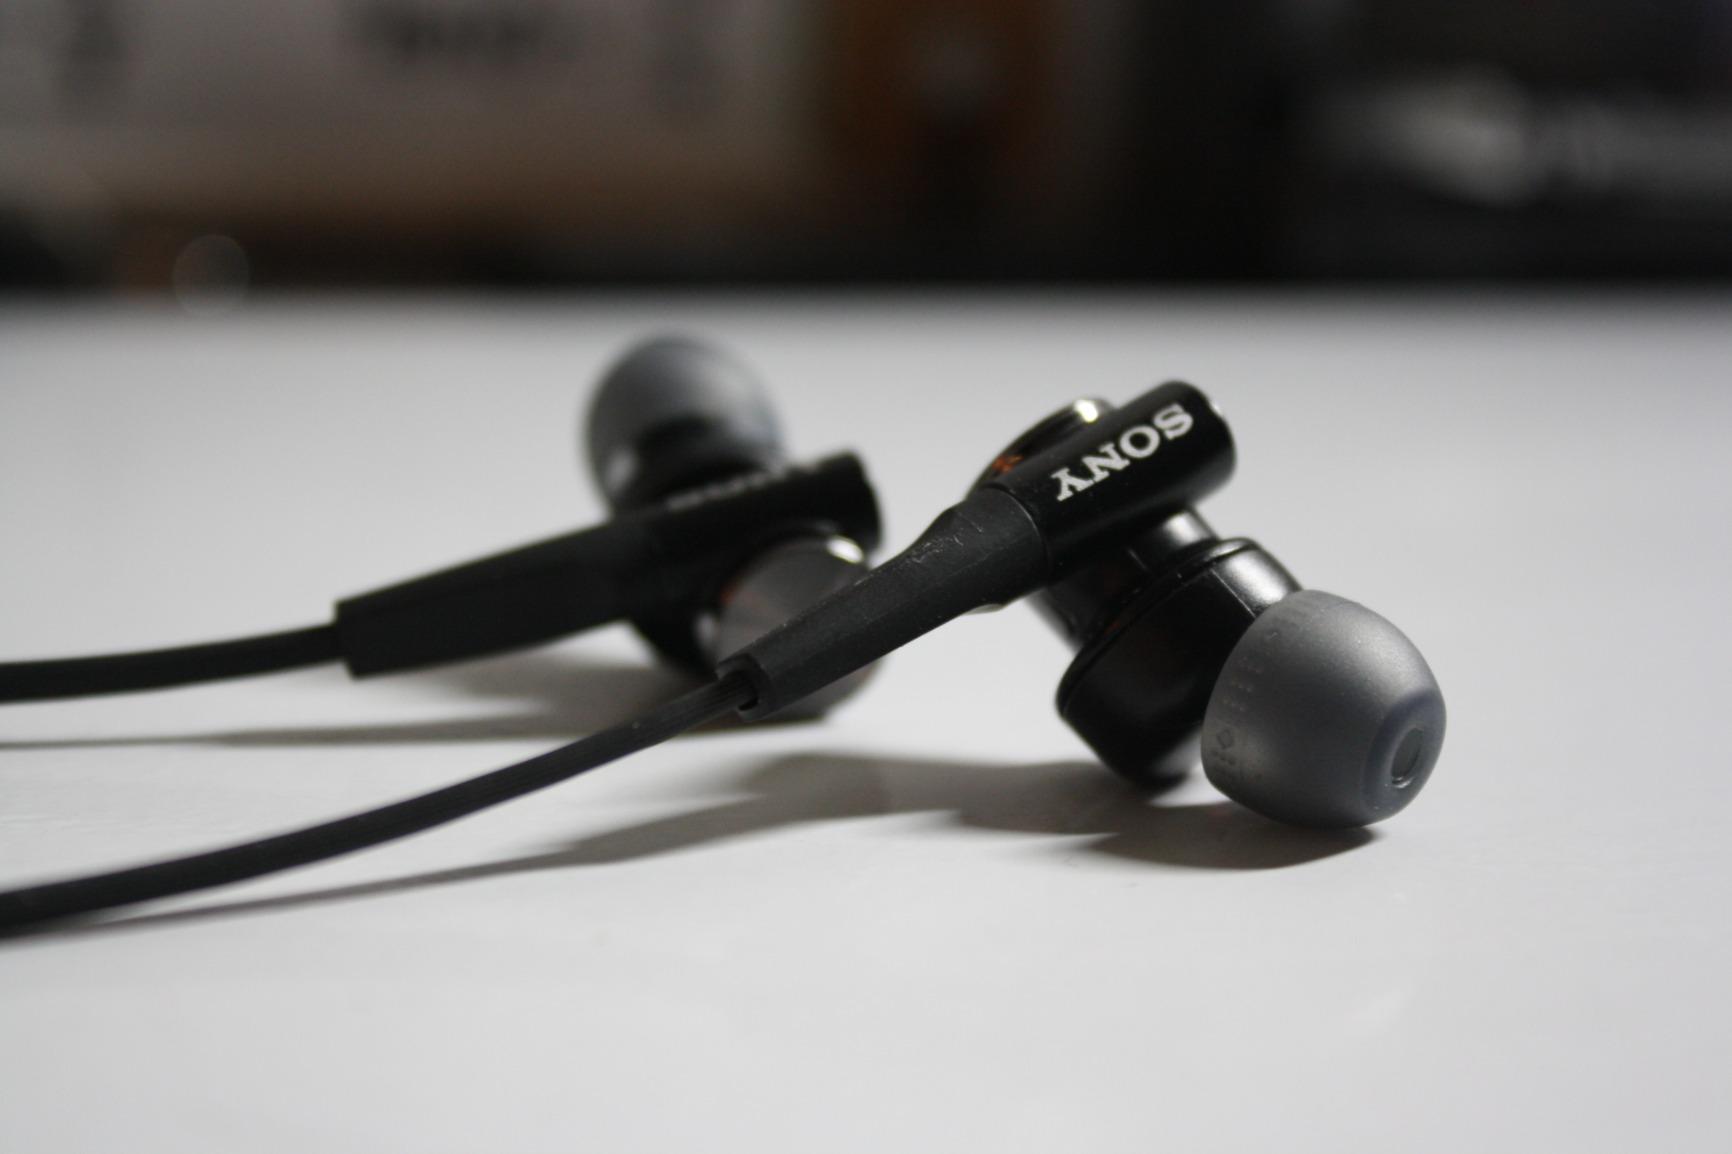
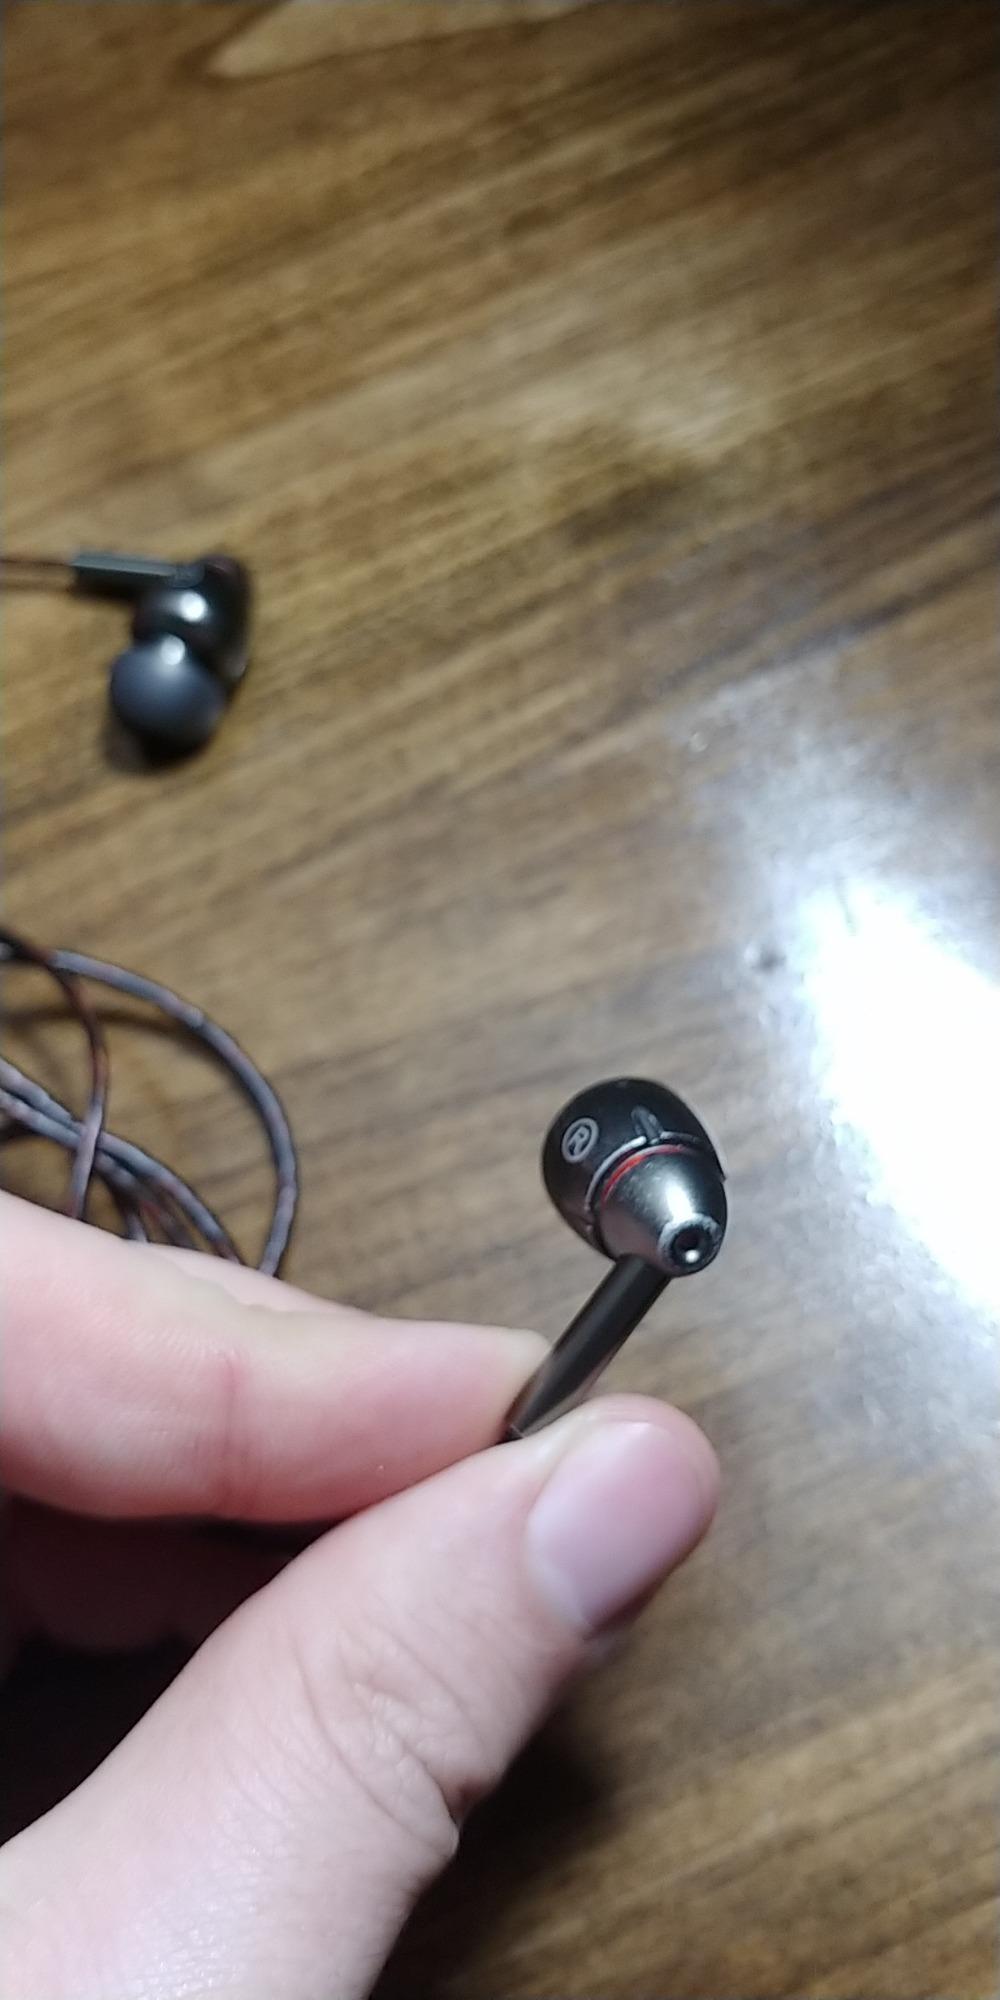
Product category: headphones
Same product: no